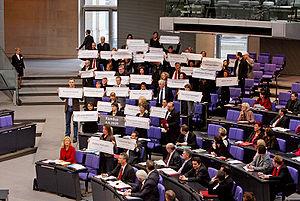
Le bombardement de Kunduz a eu lieu le 4 septembre 2009 à sept kilomètres de la ville de Kunduz dans le nord de l'Afghanistan.